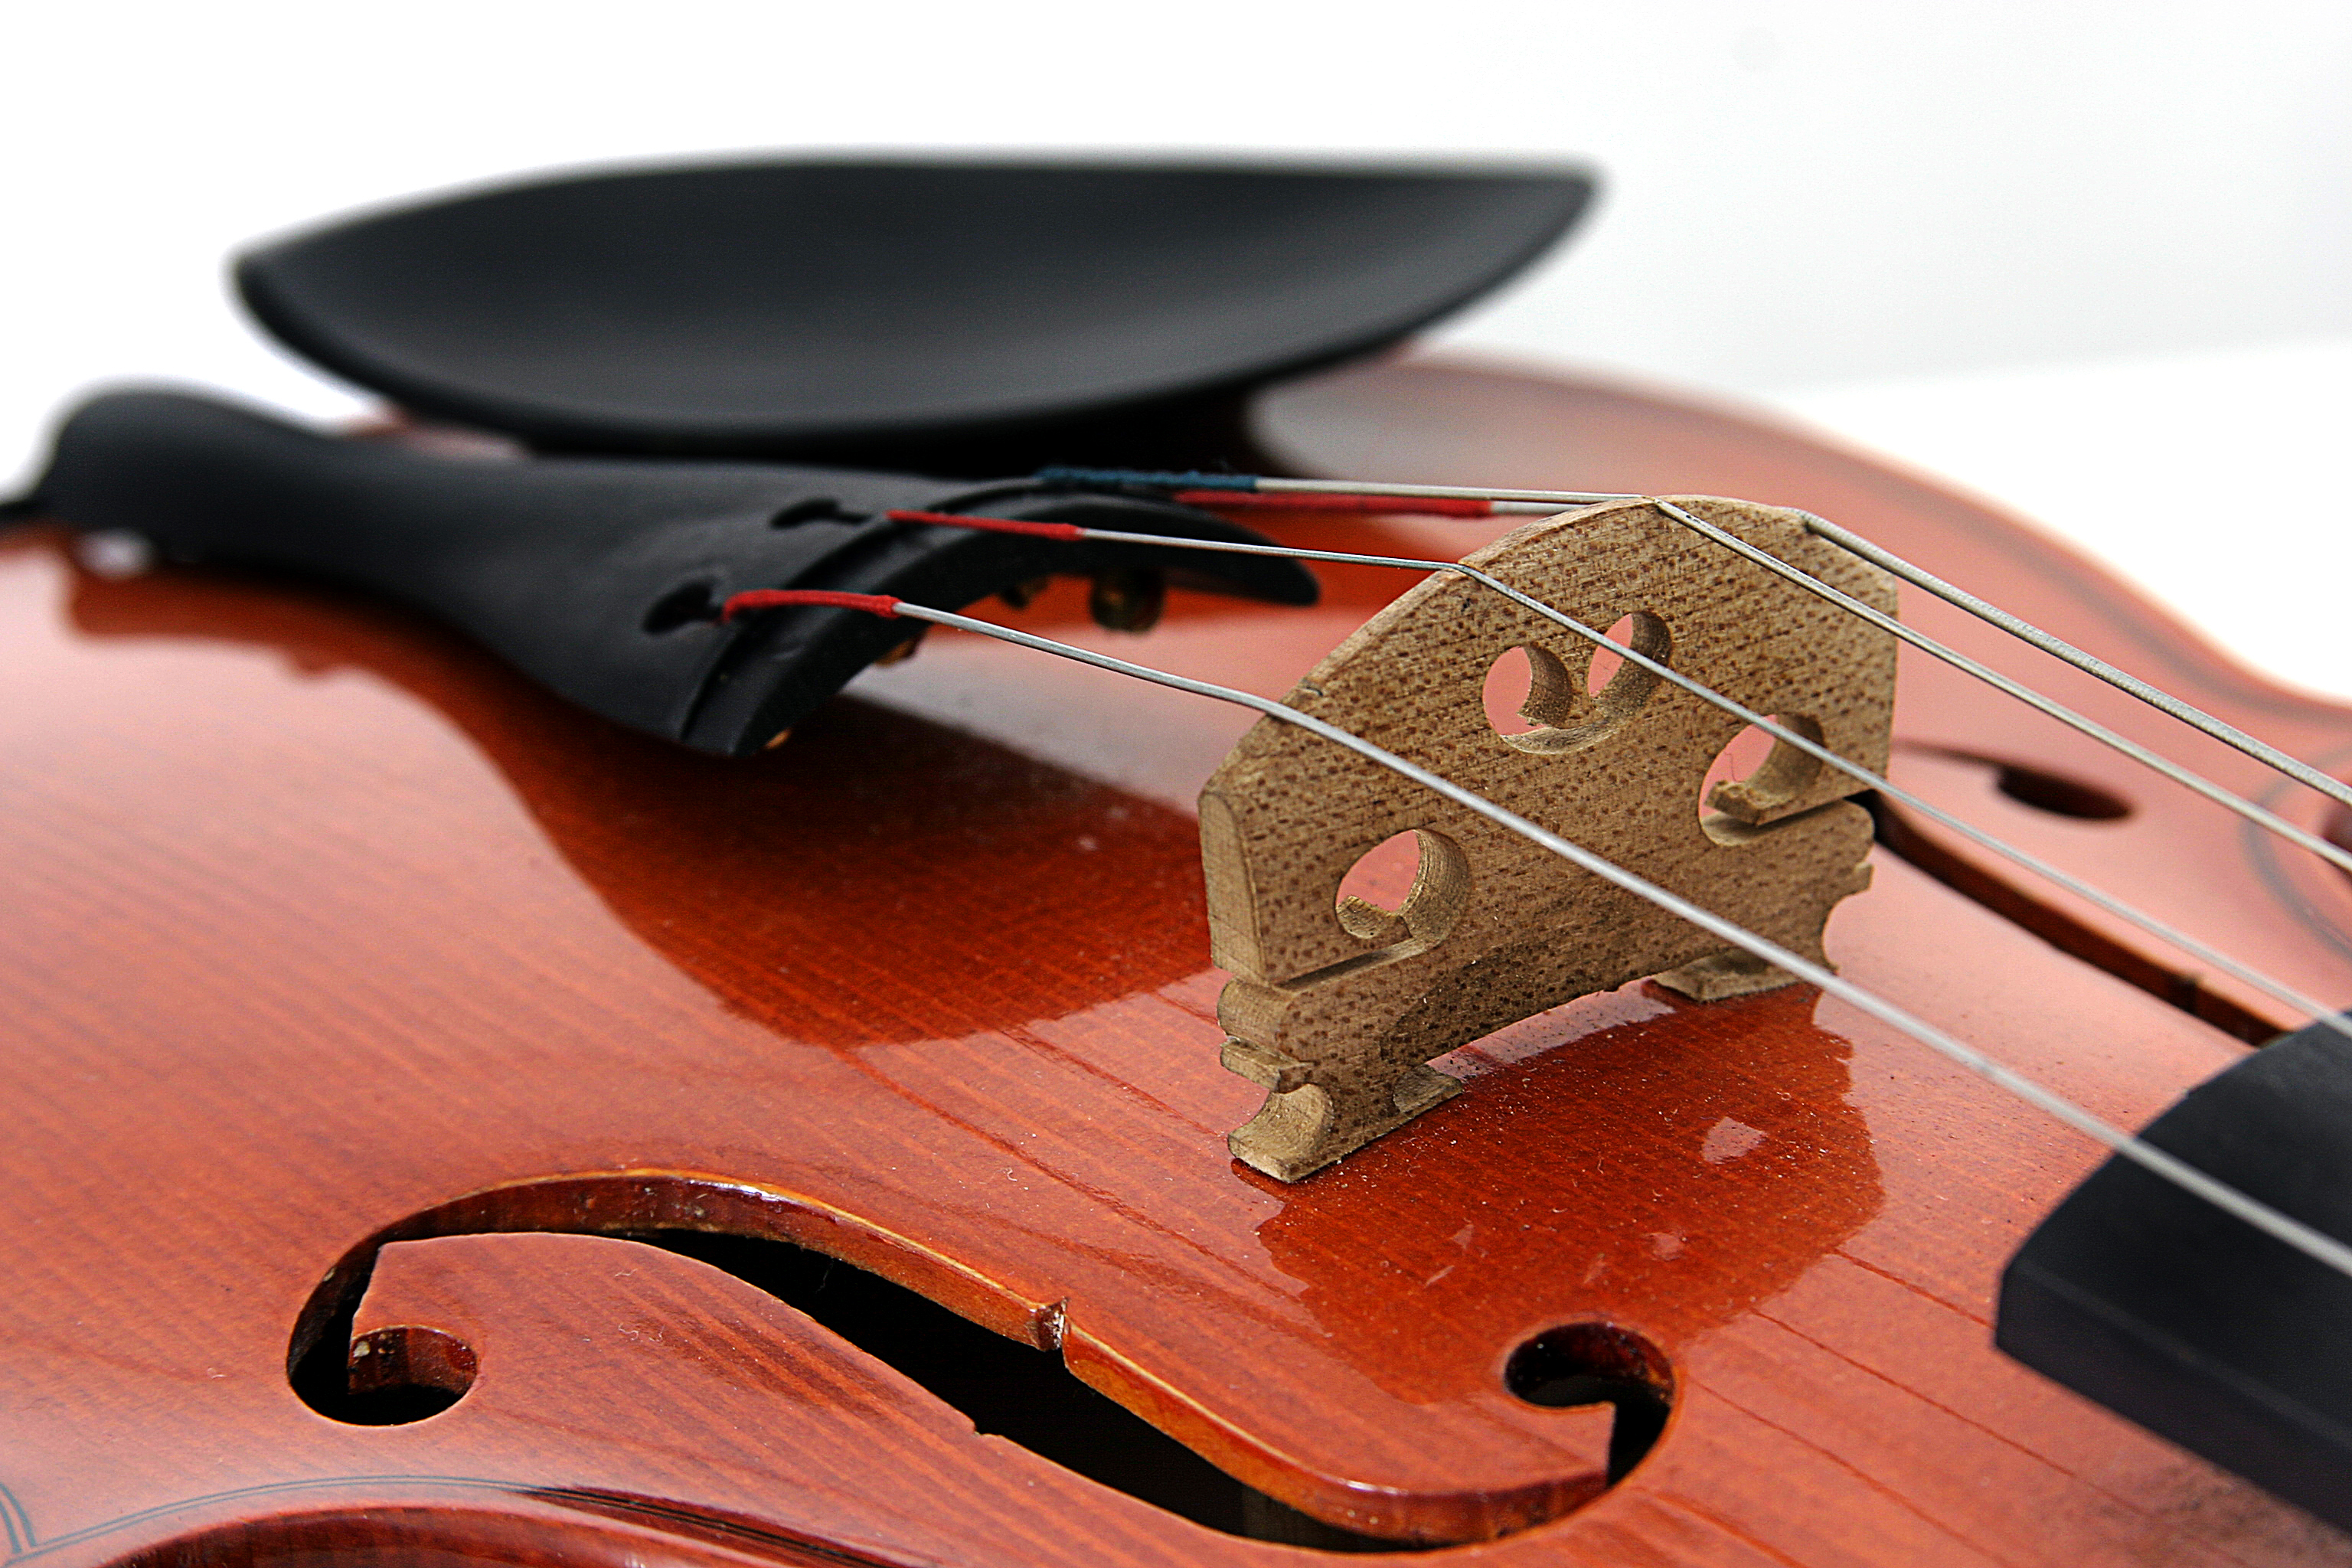
guitar, musical instrument, violin, violin family, string instrument, bowed string instrument, cello, string instrument accessory, viola, viol, violone, acoustic electric guitar, guitar accessory, acoustic guitar